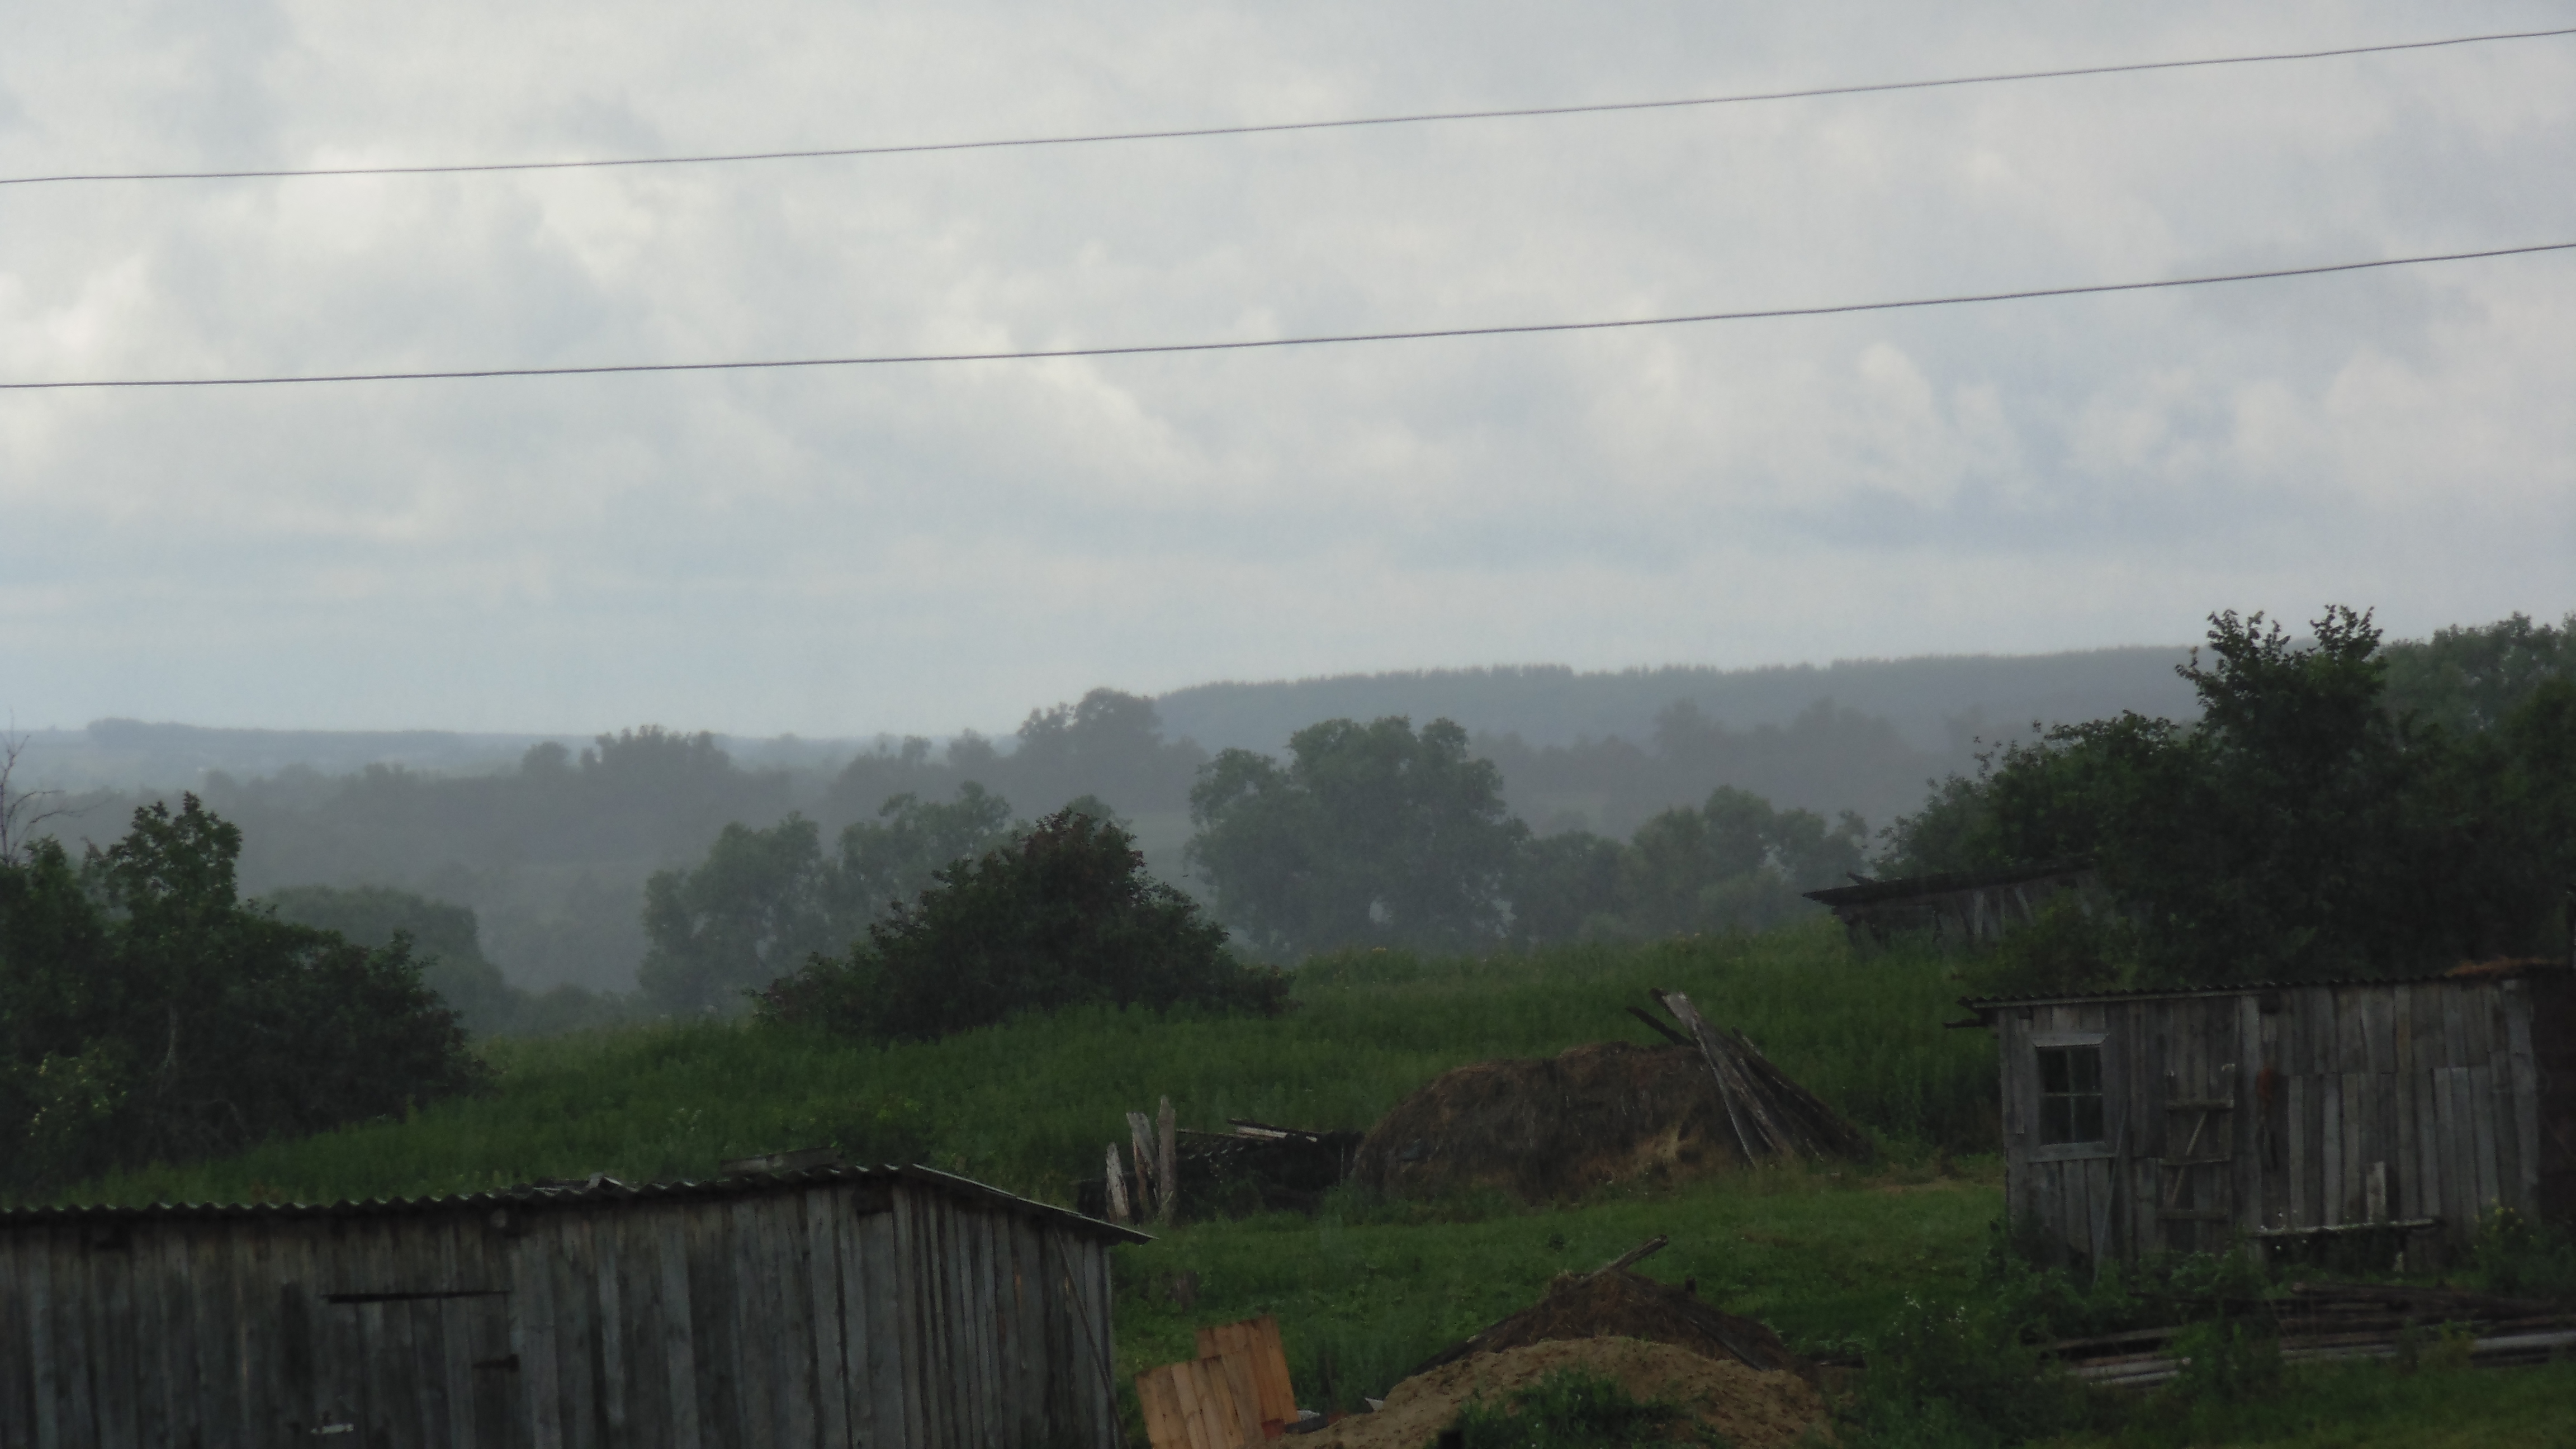
sky, blue, clouds, trees, horizon, grass, greens, nature, field, open space, village, freedom, day, home, rain, hay, highland, cloud, hill station, rural area, tree, hill, morning, mist, farm, land lot, mountain, area, fog, landscape, pasture, haze, house, grassland, meadow, meteorological phenomenon, forest, plain, smoke